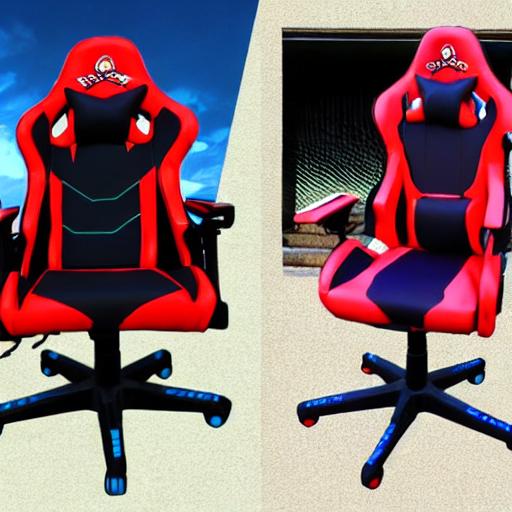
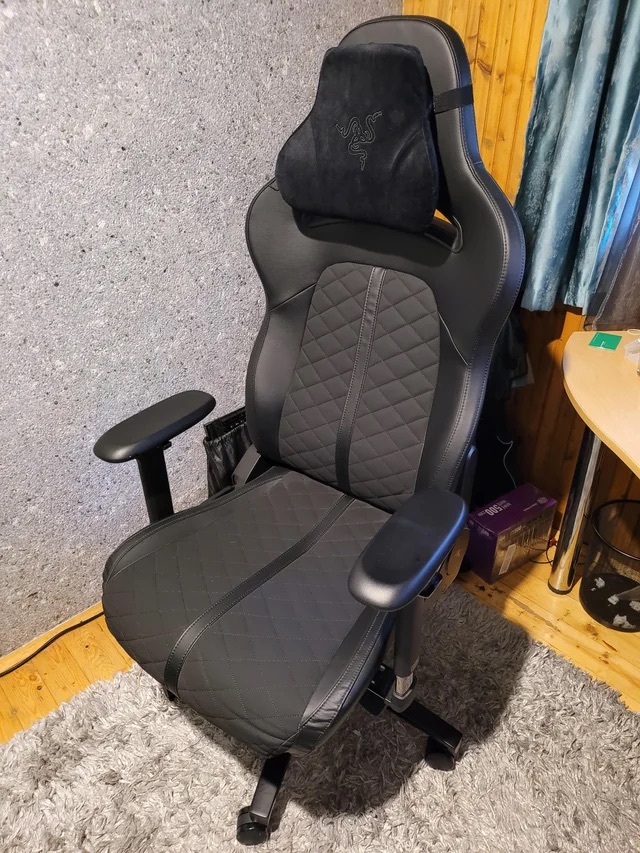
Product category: items_chair
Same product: no